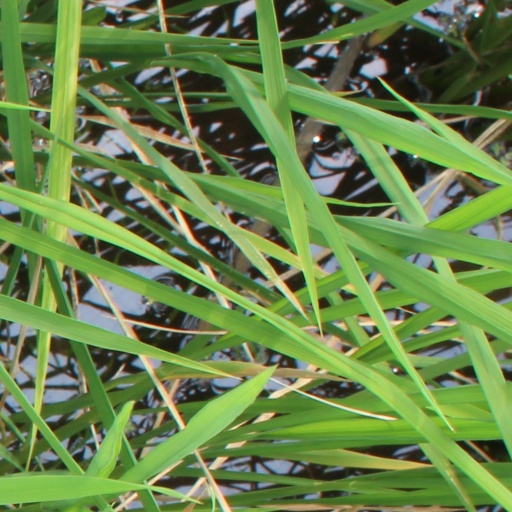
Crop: rice